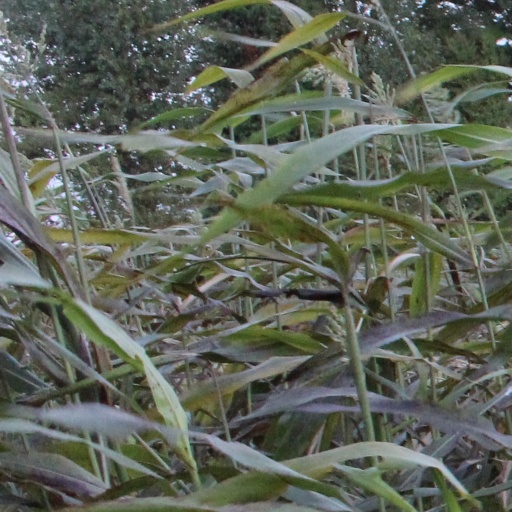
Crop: sorghum